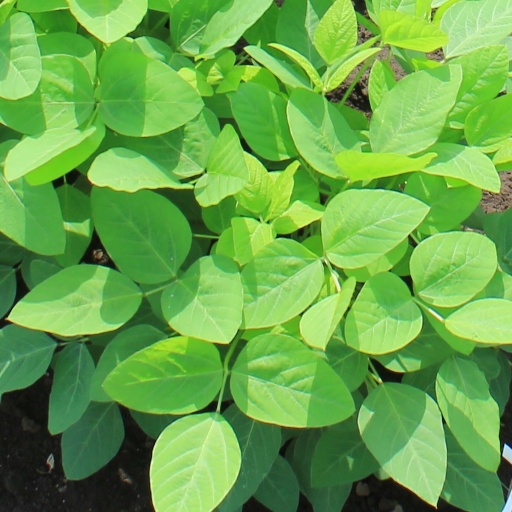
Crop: soybean